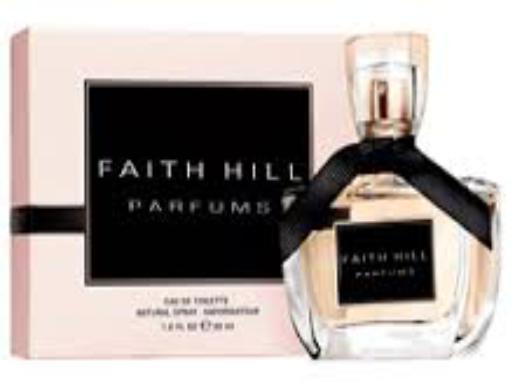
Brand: Faith Hill Parfums
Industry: Necessities